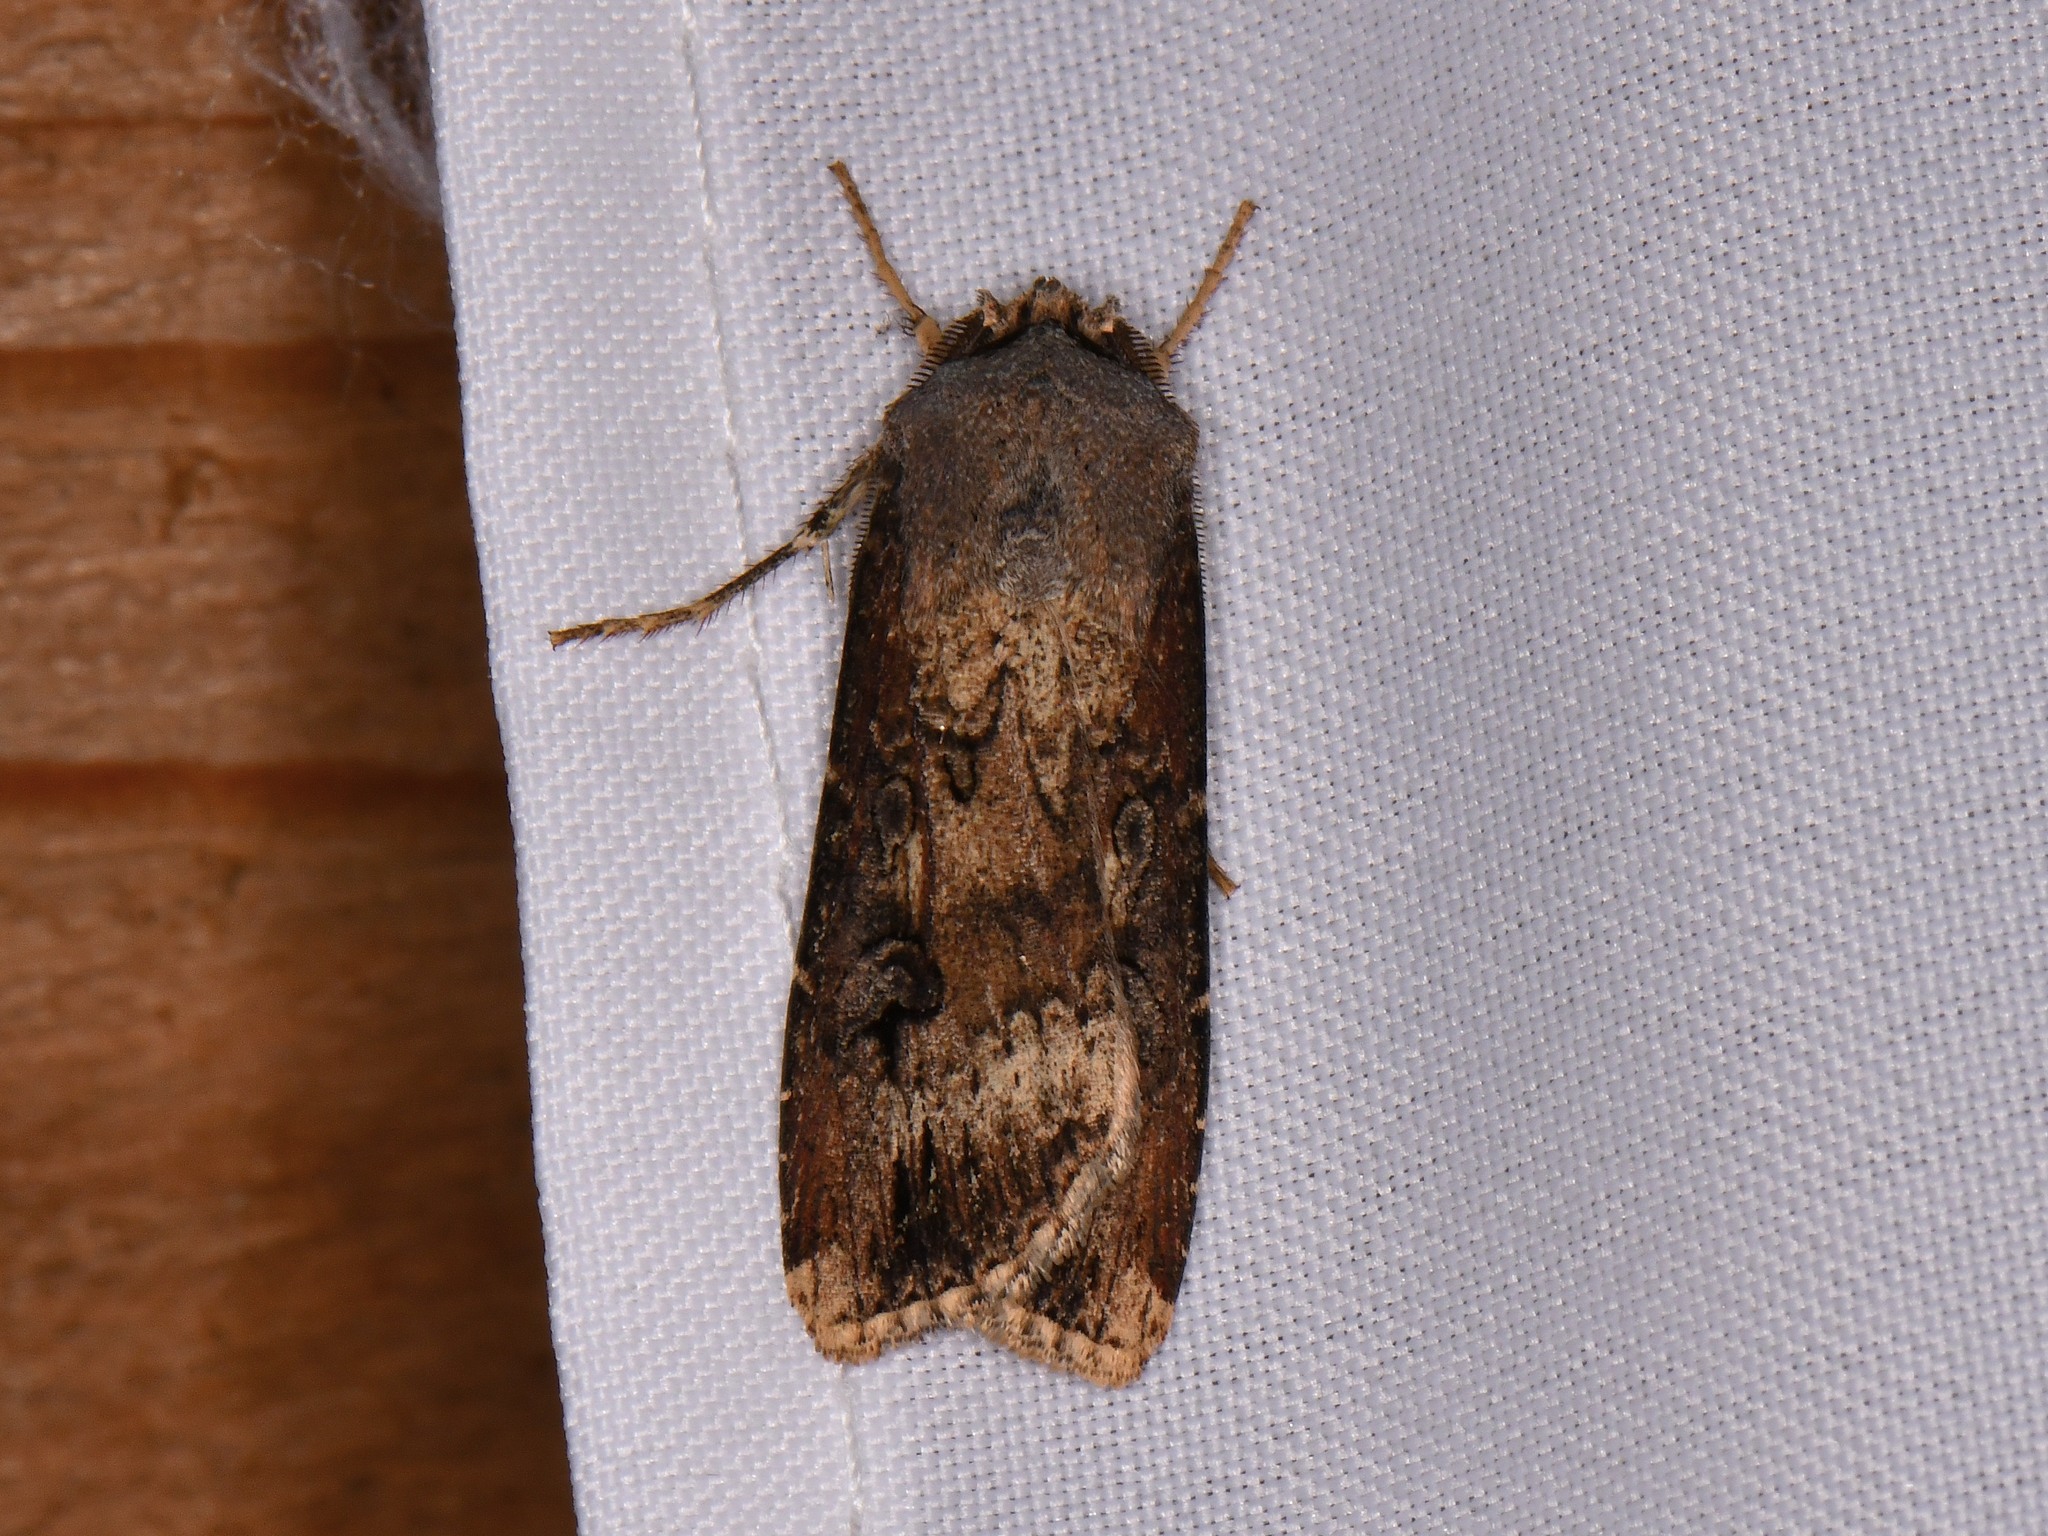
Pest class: cutworms